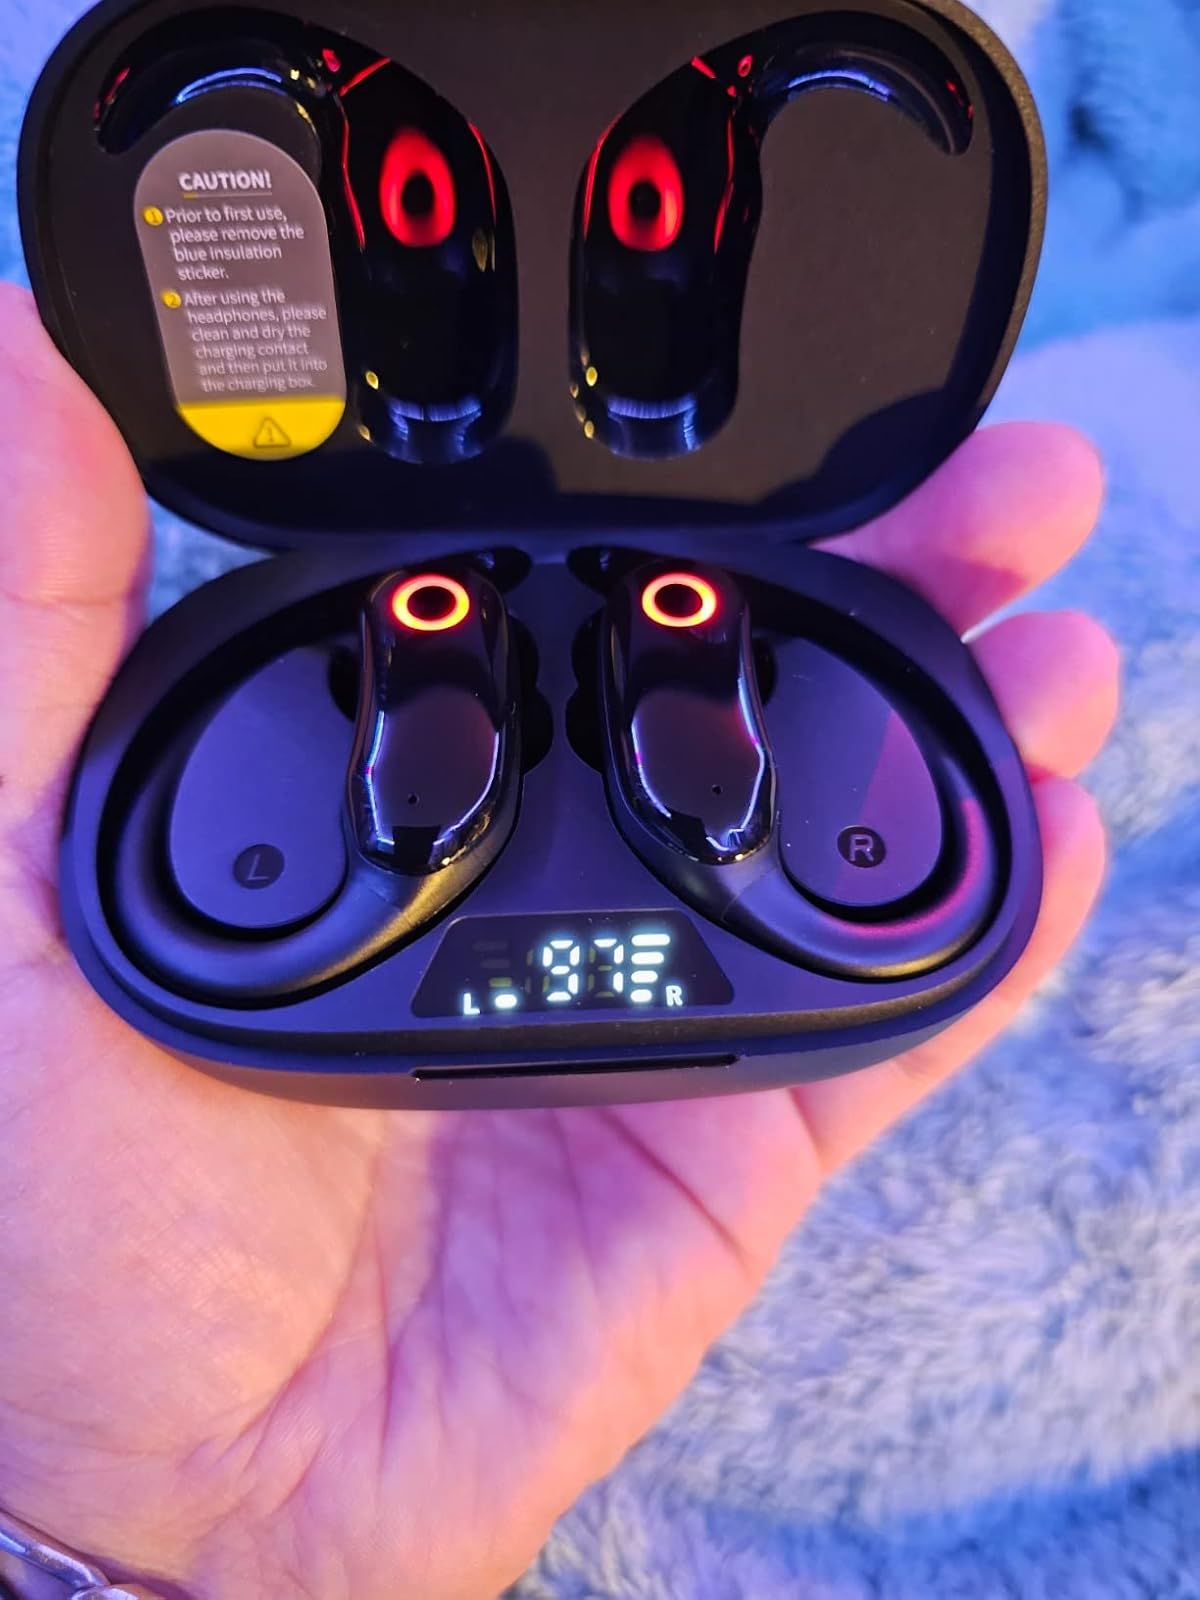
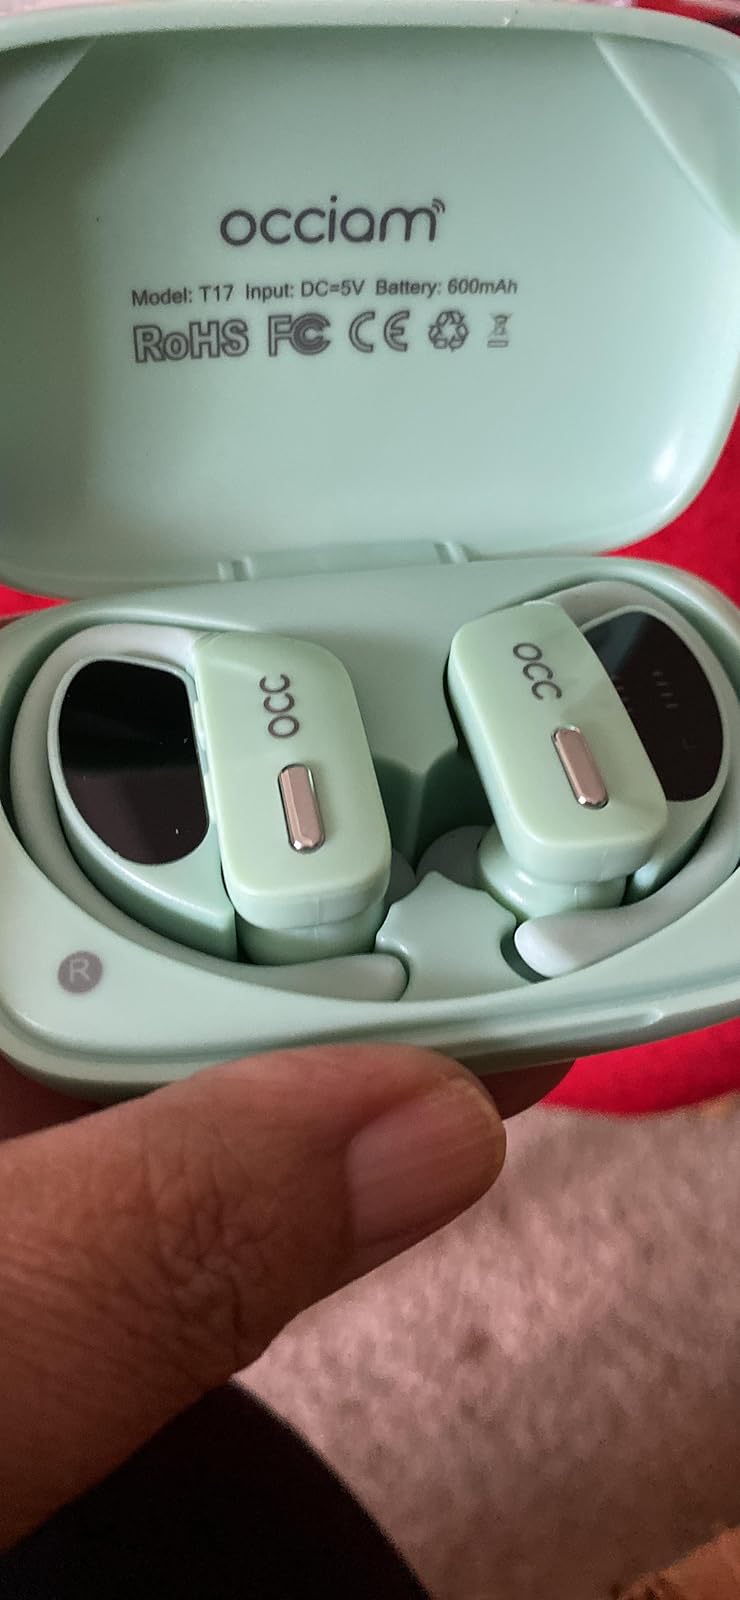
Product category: earbuds
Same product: no